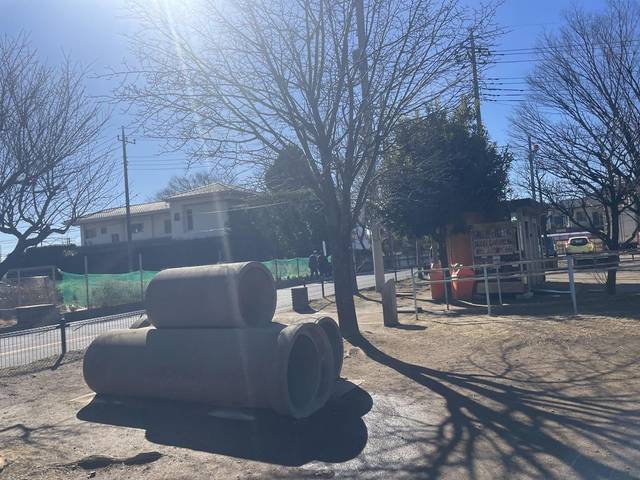
Region: Japan
Coordinates: 35.794, 139.6